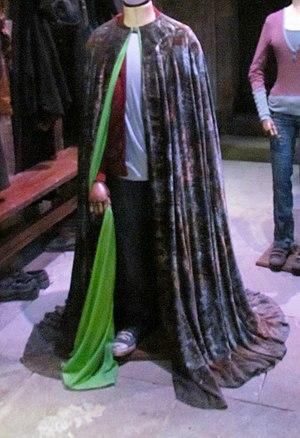
Cape d'invisibilité de Harry Potter
Les reliques de la Mort sont trois objets fictifs apparaissant dans le septième roman de la série Harry Potter écrite par J. K. Rowling.